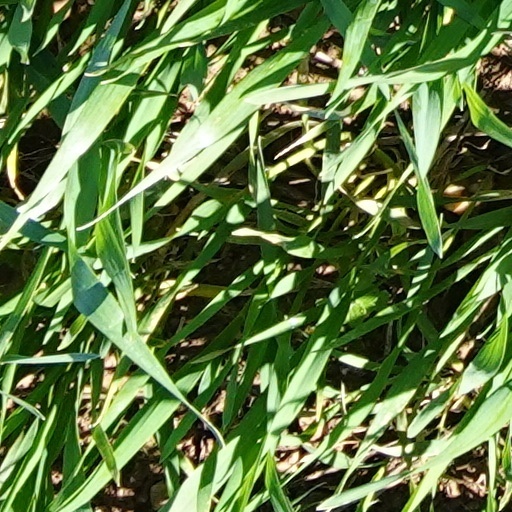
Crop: wheat